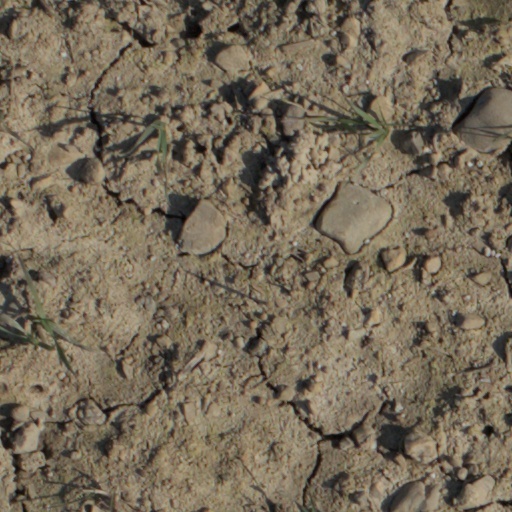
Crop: wheat